Lady Chelmsford

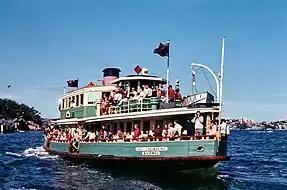
"Lady Chelmsford" off Cremorne Point in 1970

On 11 November 1950, "Lady Chelmsford" operated the last Lane Cove River ferry service, departing Circular Quay at 6:30 pm with 70 passengers on board for Longueville. On 6 April 1958, she collided with "Kameruka" suffering substantial damage to her lower deck super structure.